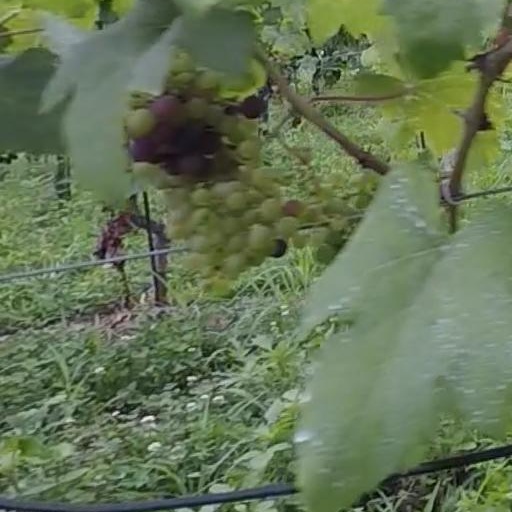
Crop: grape